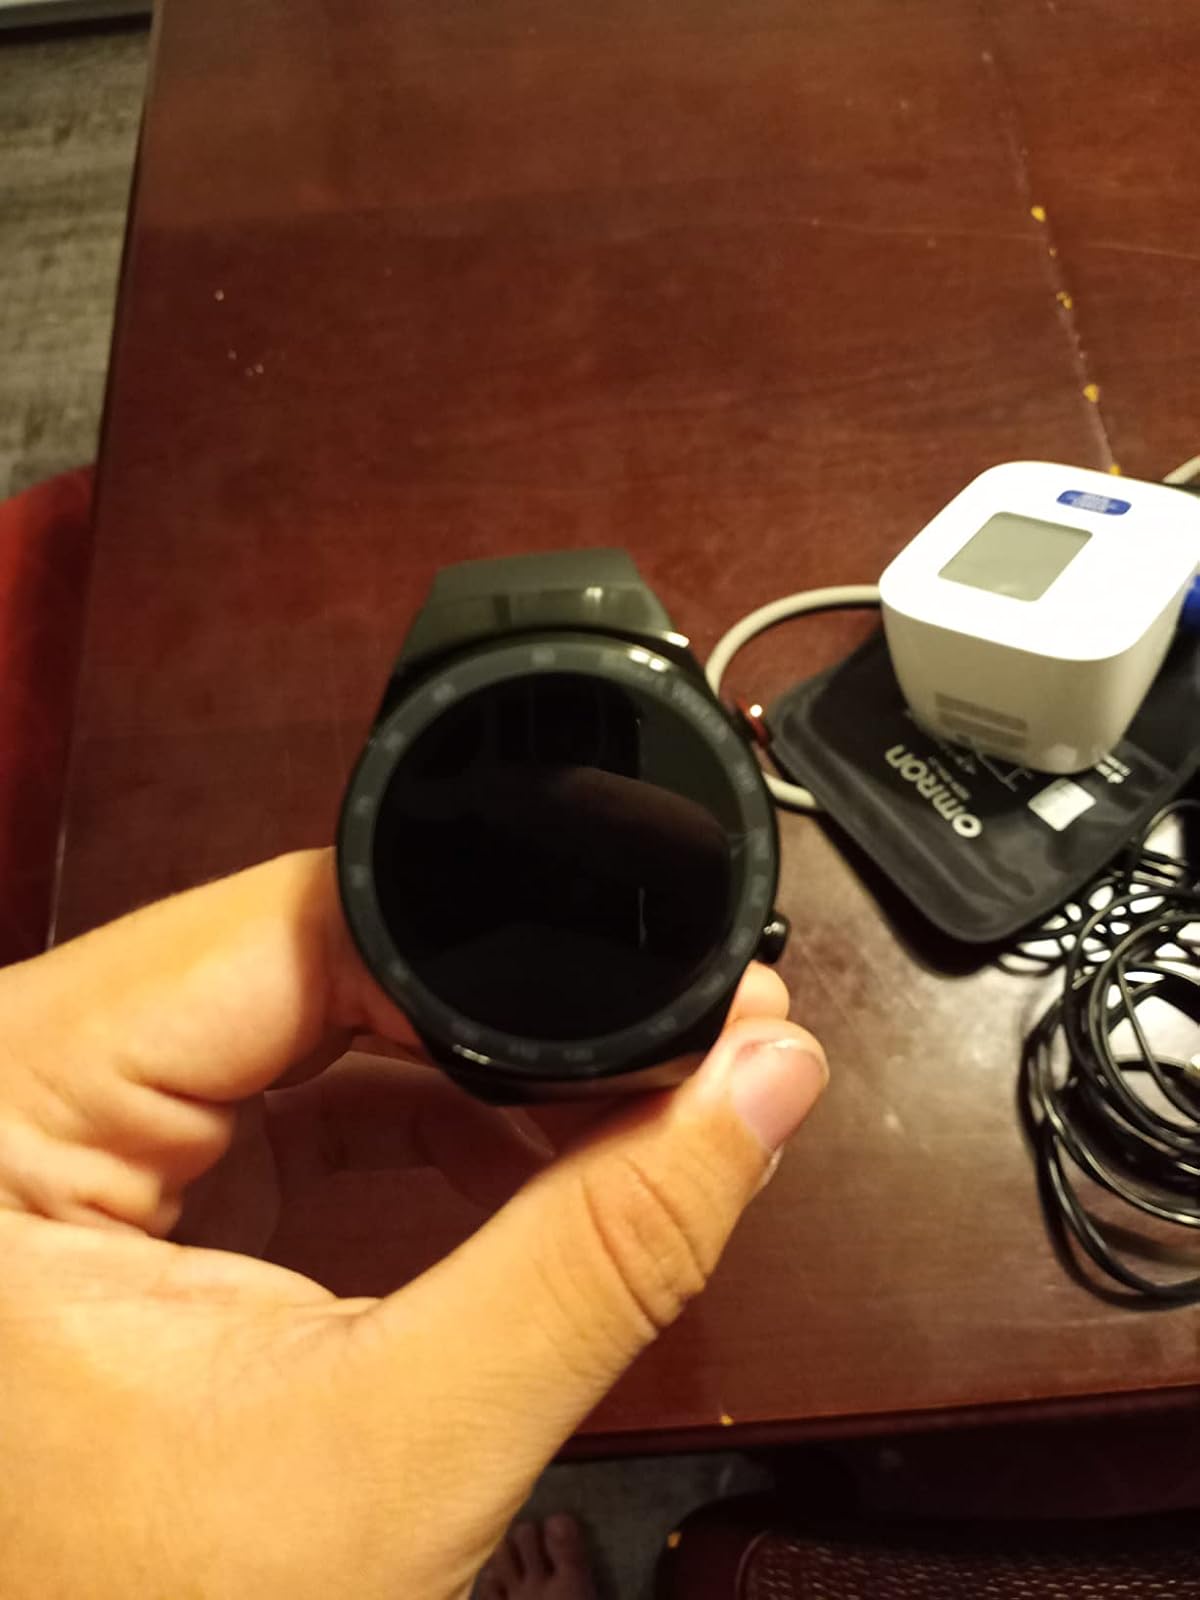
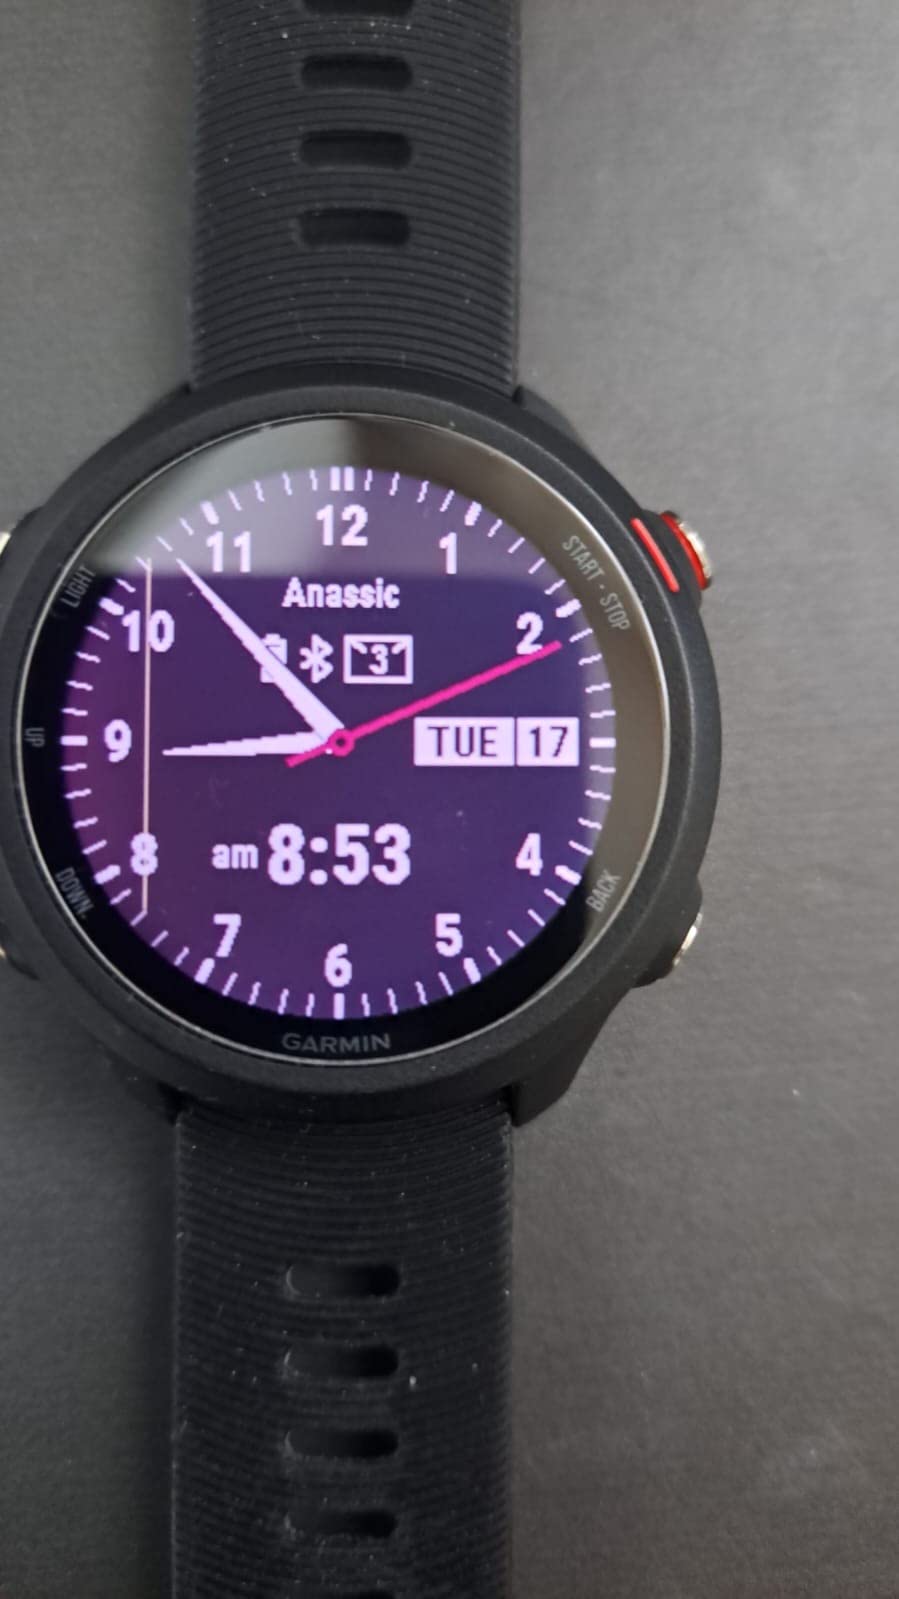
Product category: smartwatch
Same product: no